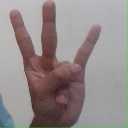
अक्षर: क्ष